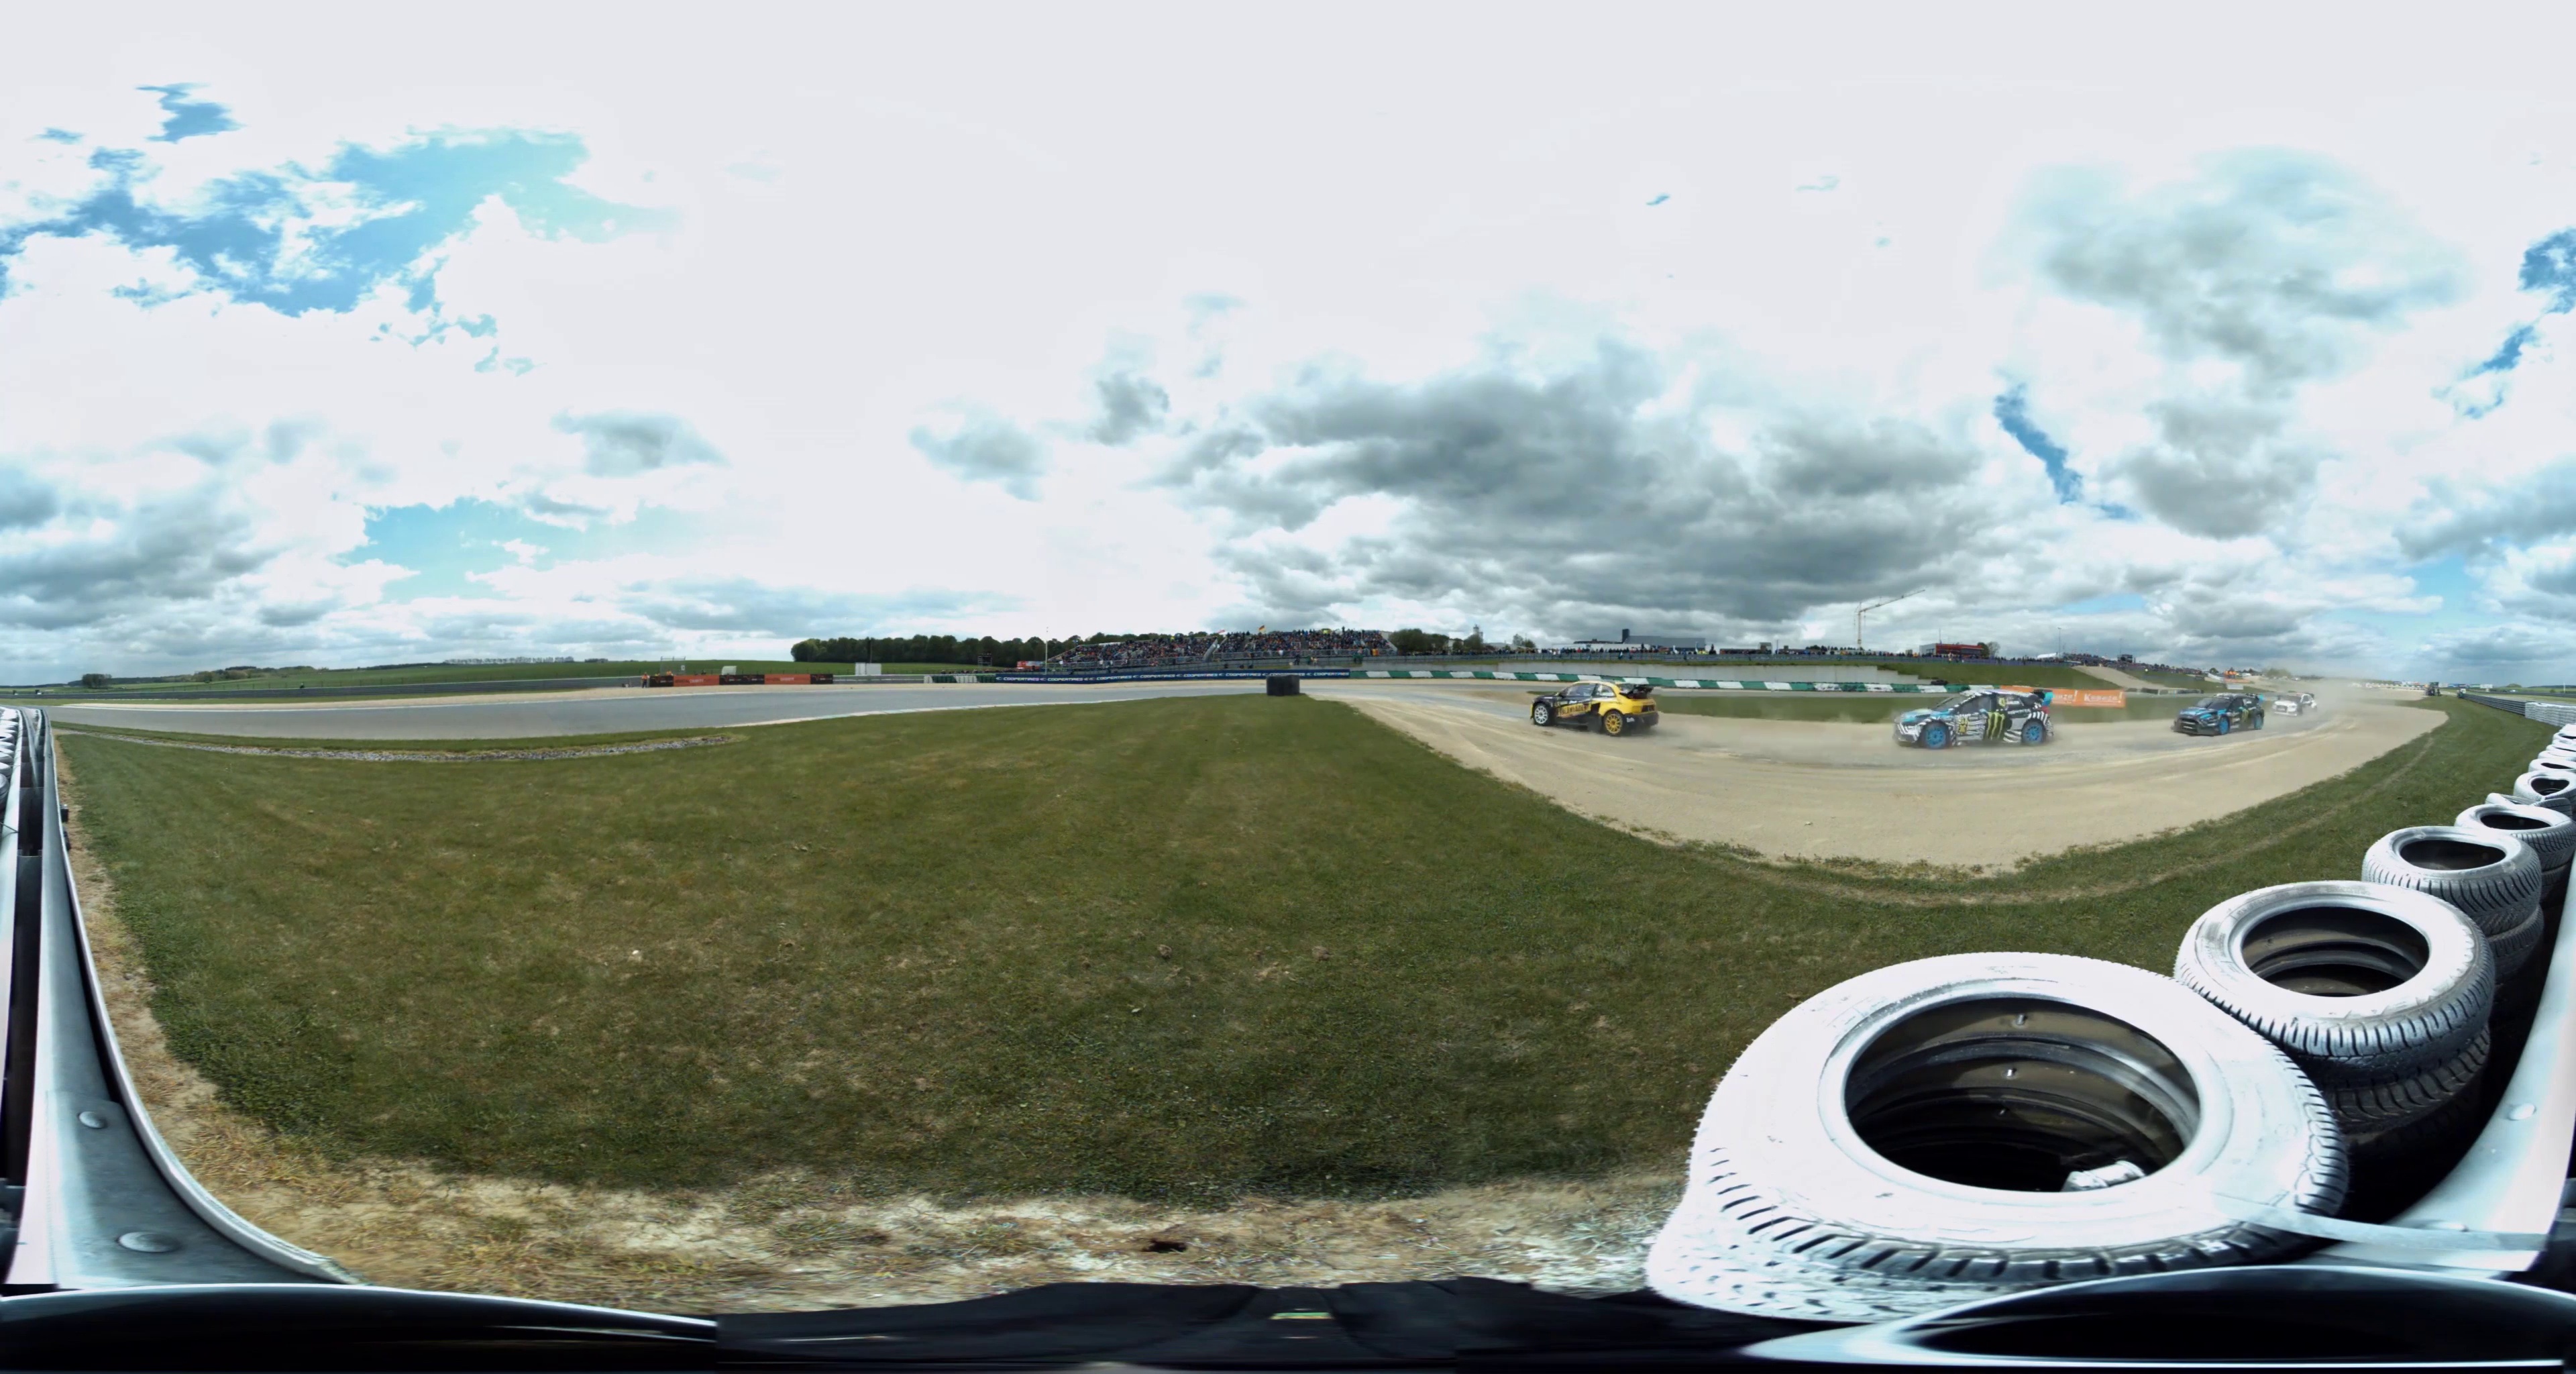
Referred object: Yellow and black race car